Imperator Aleksandr II-class battleship

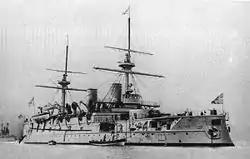
Two-stack battleship

According to N. J. M. Campbell in "Conway's All the World's Fighting Ships 1860–1905", "Imperator Aleksandr II" was reconstructed in France between 1902 and 1904, with her torpedo tubes removed and her six and nine-inch guns exchanged for five 45-caliber guns and eight six-inch 45-caliber guns. Her revolver cannon were also exchanged for ten three-pounder guns. V.V. Arbazov in "Bronenoset︠s︡ Imperator Aleksandr II" confirms that the torpedo tubes were removed and claims that she had her nine-inch guns replaced by five 8-inch, the fifth being placed at the stern, her old six-inch guns were exchanged for newer, more powerful models, and four 47 mm and four 120 mm guns were added on the upper deck, presumably replacing the old revolver cannon. However, this happened in Russia, not France.